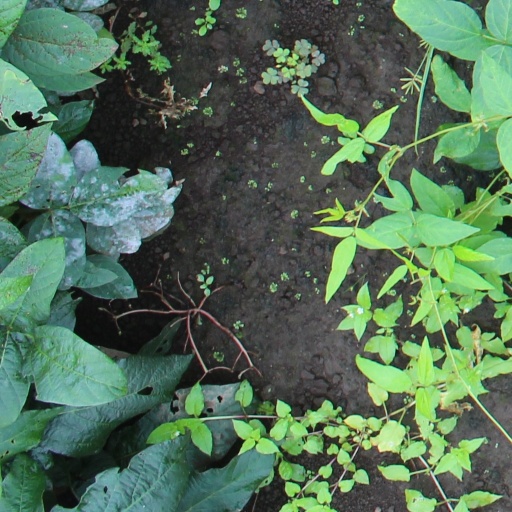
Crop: soybean